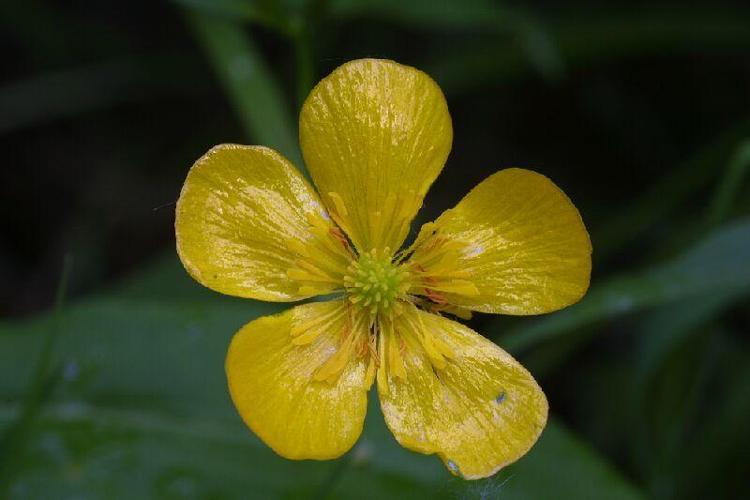
Flower: Buttercup